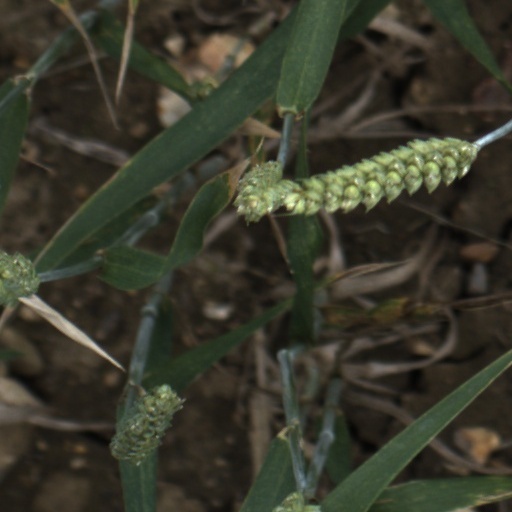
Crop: wheat